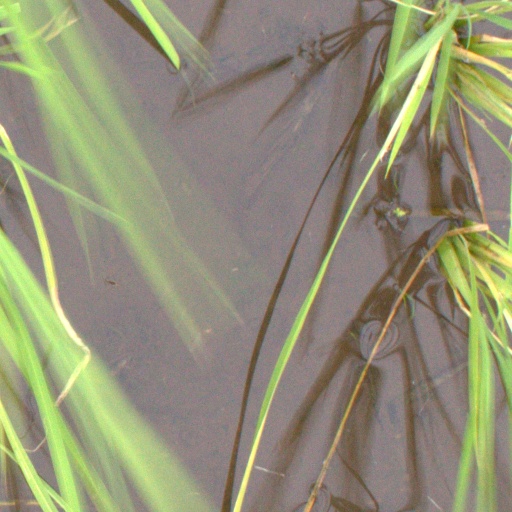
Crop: rice